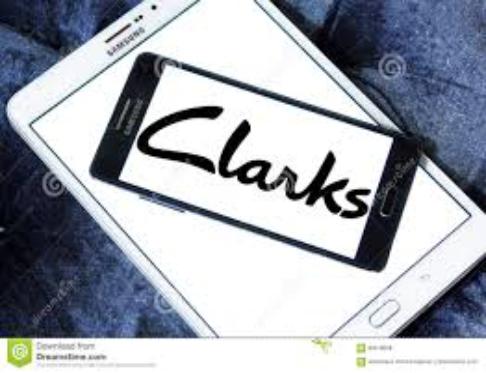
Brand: Clarks
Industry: Clothes